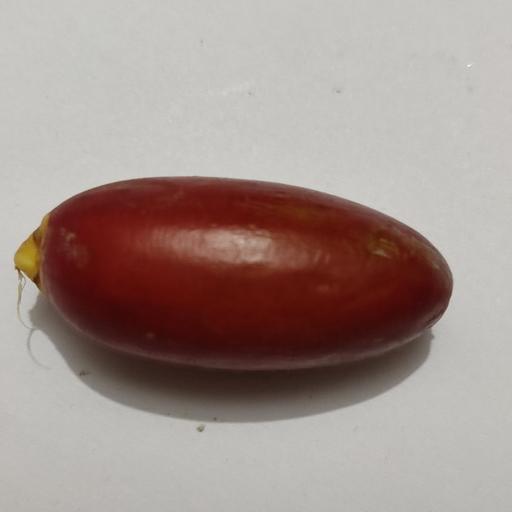
Crop type: Date Palm